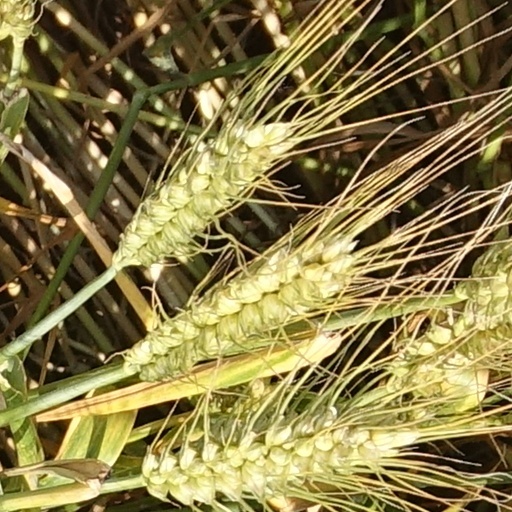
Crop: wheat